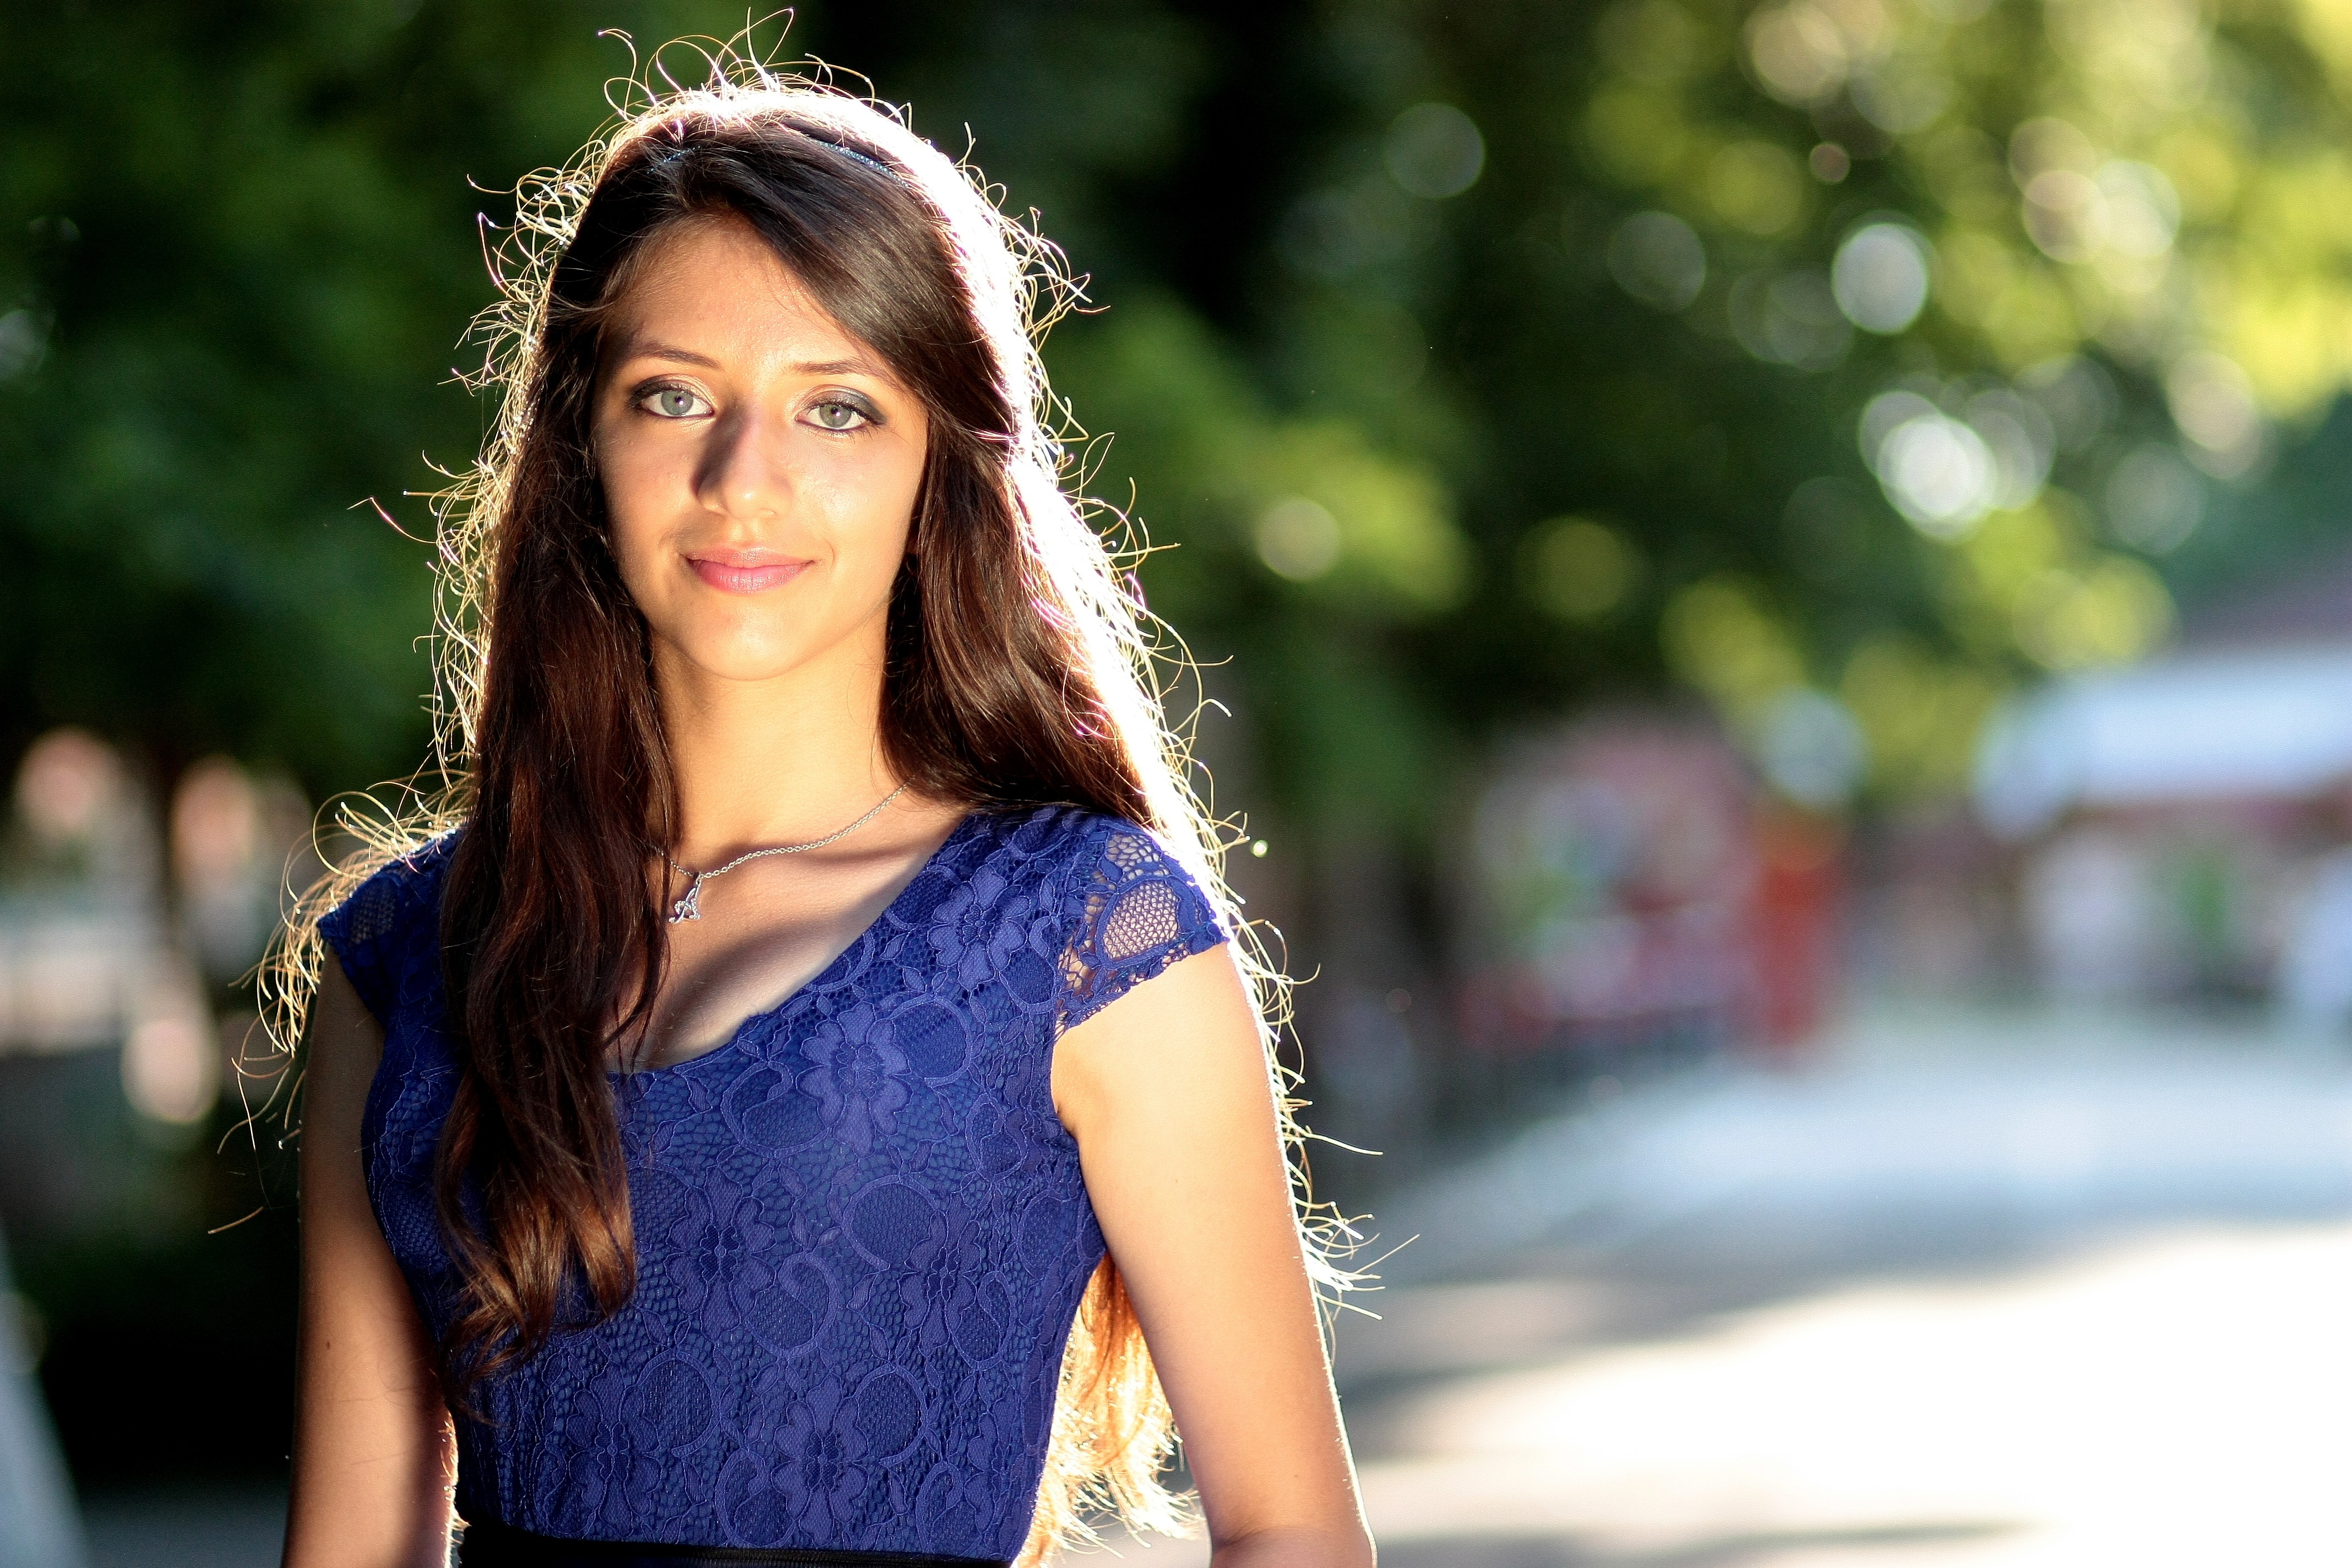
person, girl, sun, woman, photography, portrait, model, fashion, smile, long hair, dress, beauty, elegant, blue eyes, abdomen, photo shoot, brown hair, portrait photography